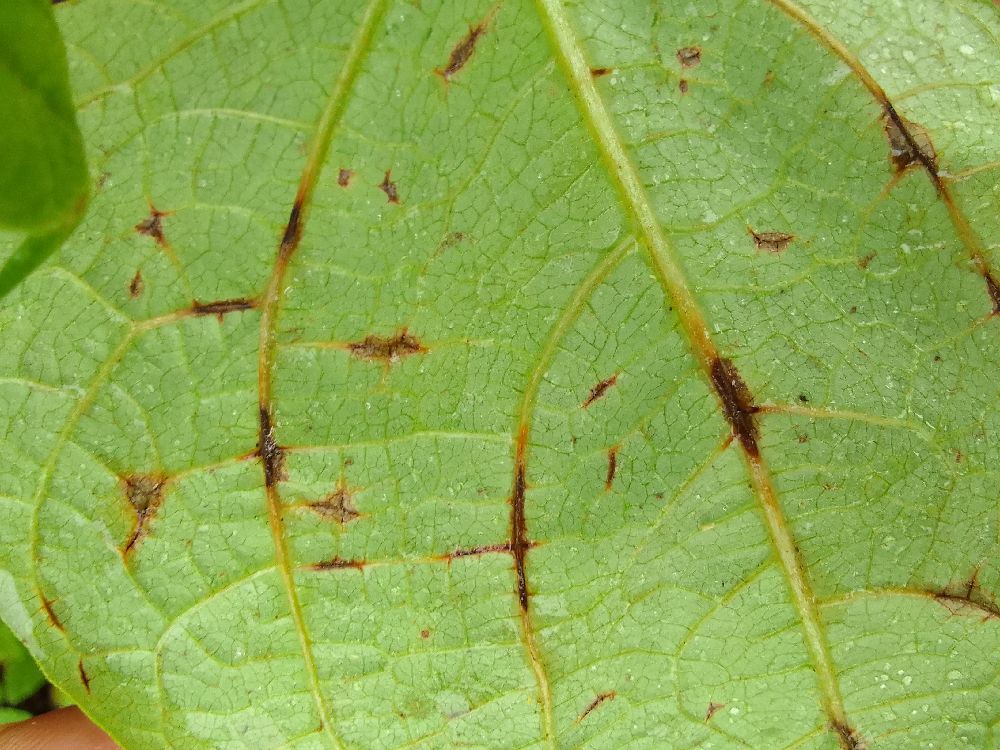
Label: anthracnose